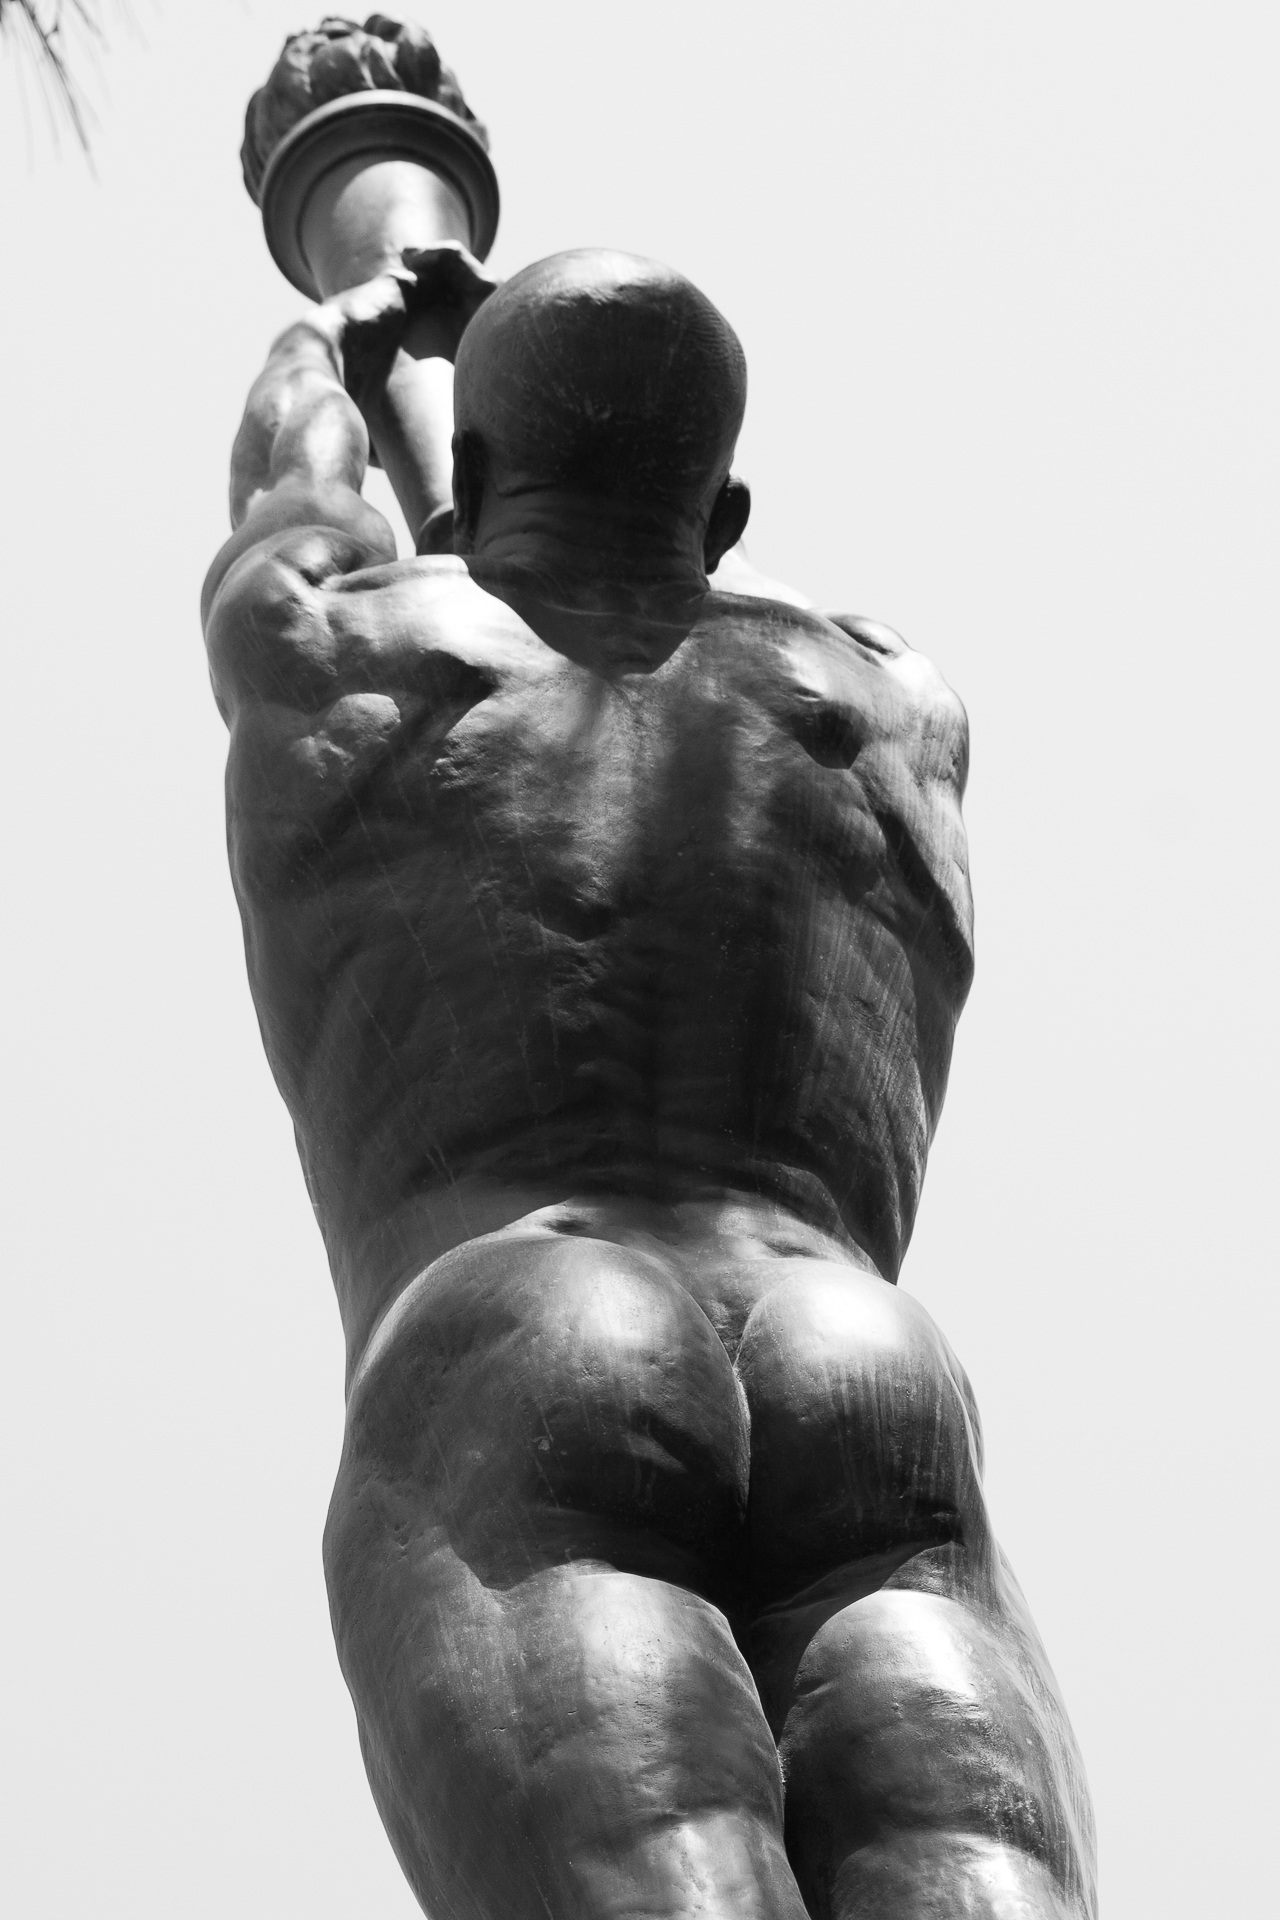
man, black and white, photography, monument, travel, male, europe, statue, black, monochrome, tourism, arm, barcelona, muscle, sculpture, art, spain, drawing, photograph, catalonia, spanish, olympic, monochrome photography, human positions, figure drawing